Old Tower Without

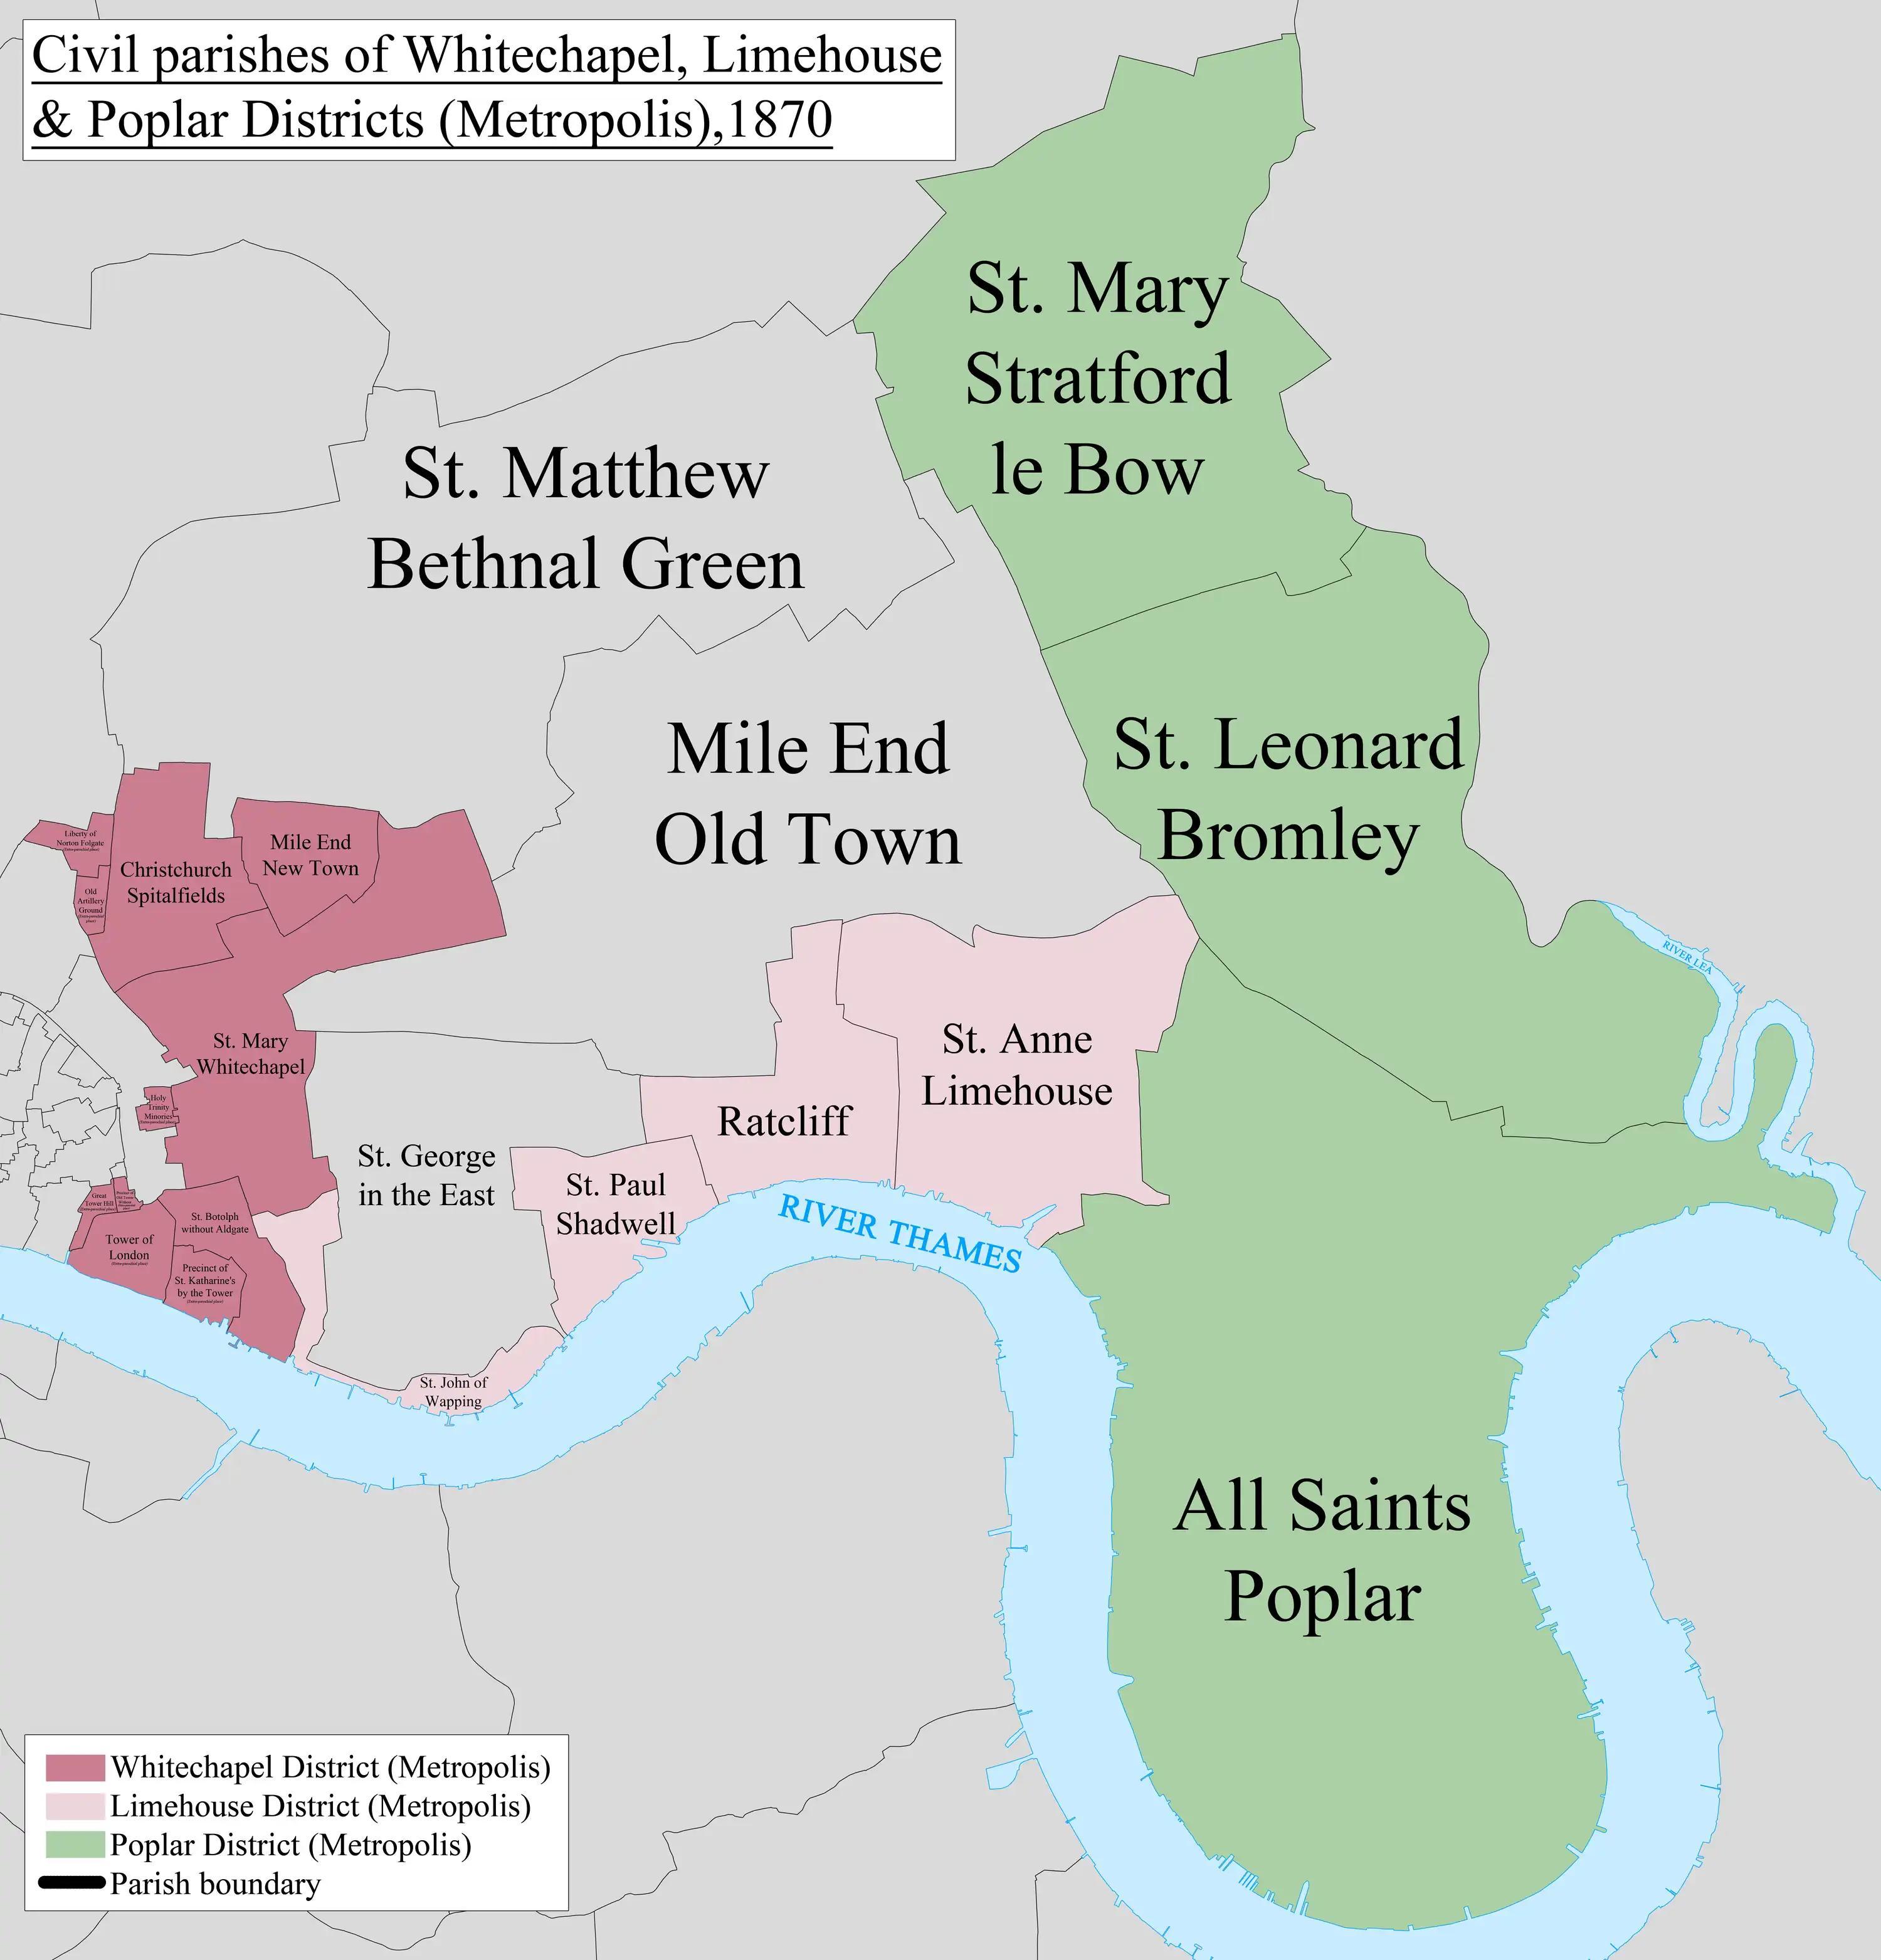
A map showing the civil parish boundaries in 1870.

Old Tower Without was an extra-parochial area, usually described as a "precinct", and after 1858 a civil parish in the metropolitan area of London, England.